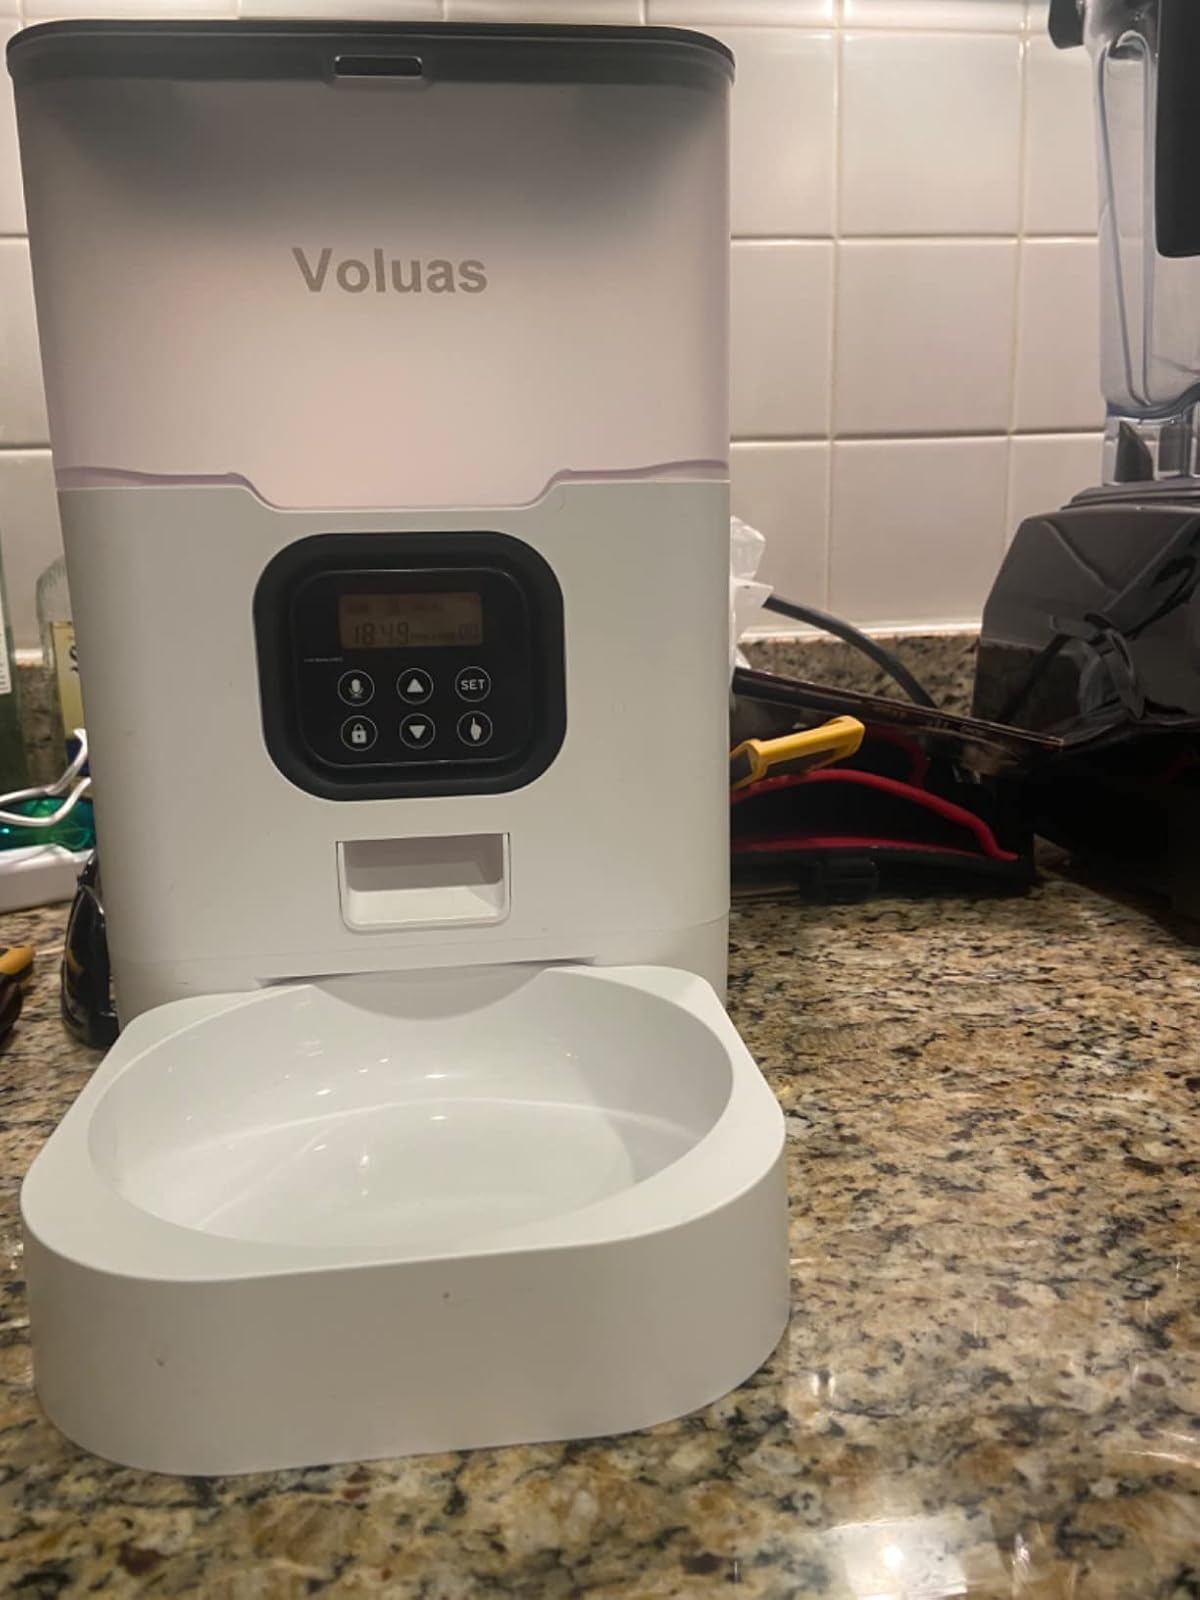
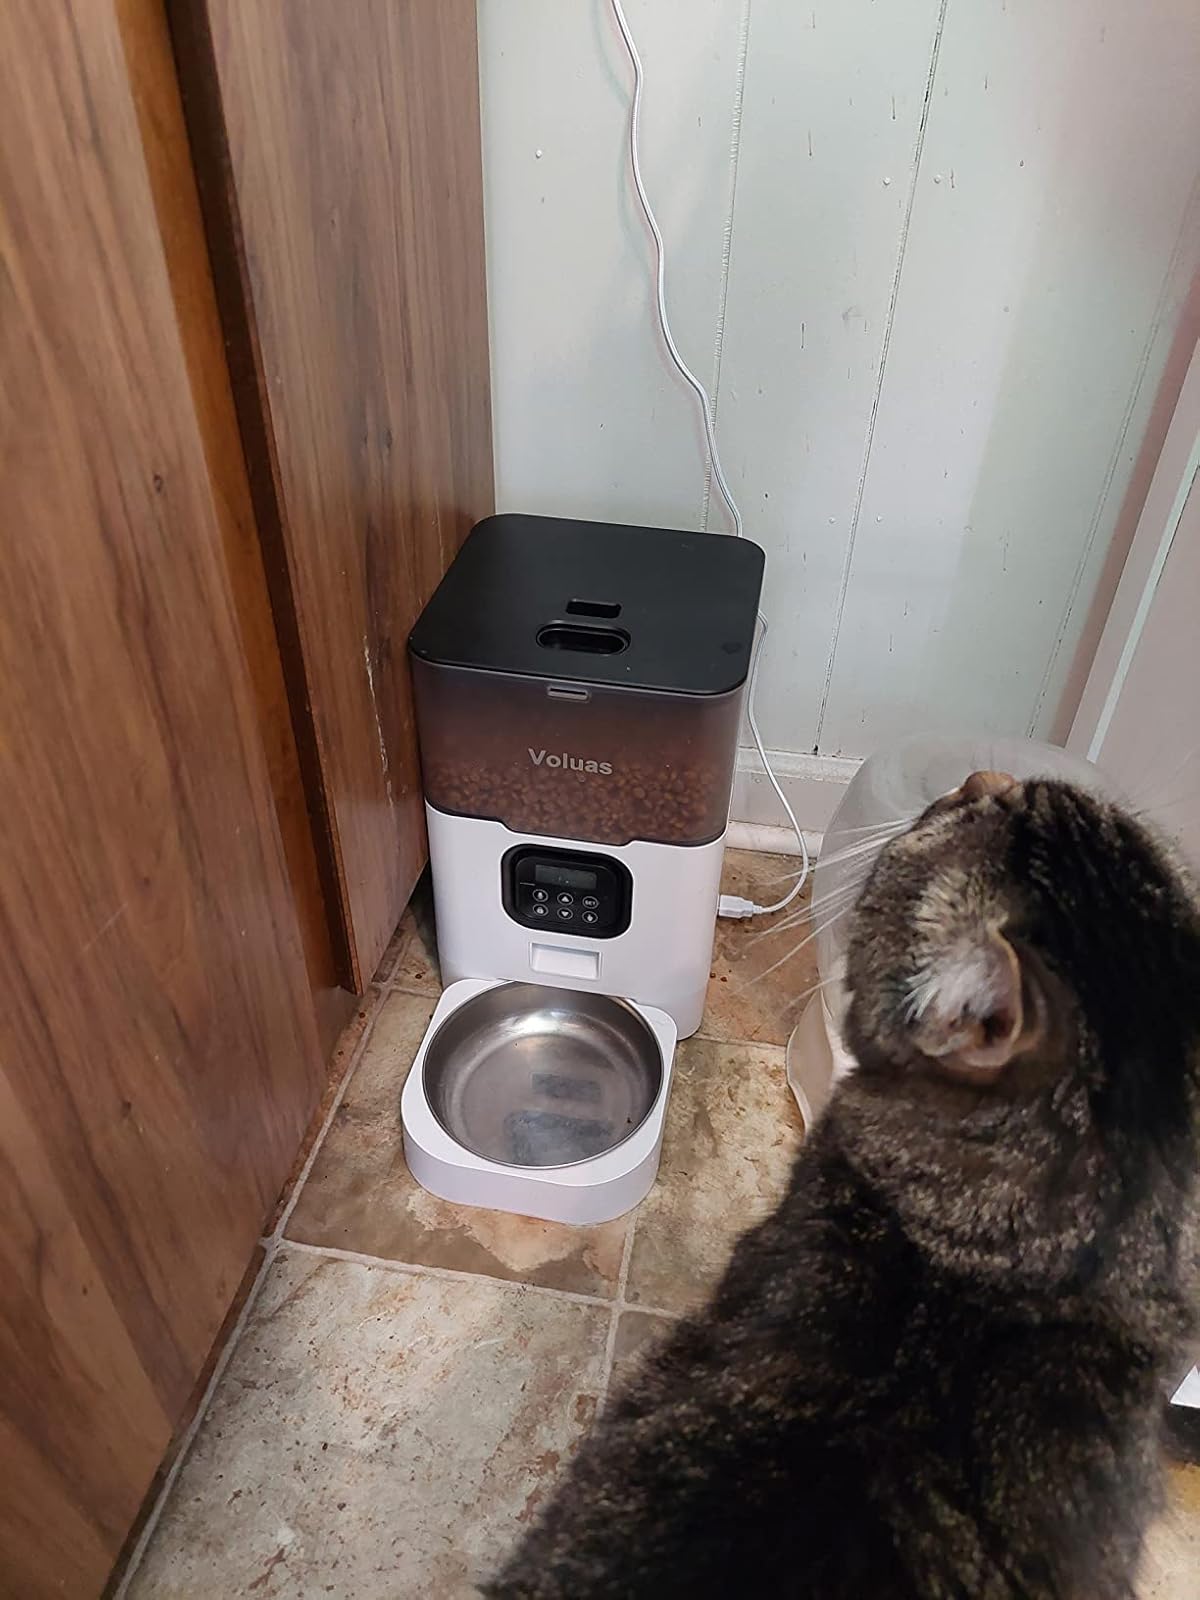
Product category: items_feeder
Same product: yes